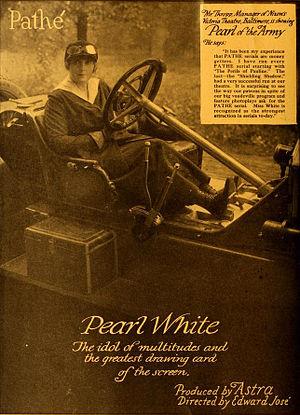
Pearl White est une actrice américaine née le 4 mars 1889 à Green Ridge, morte le 4 août 1938 à Neuilly-sur-Seine.